Asterophryinae

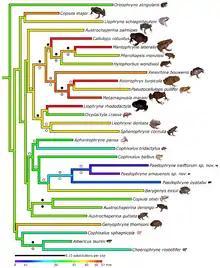
Phylogeny and evolution of body size in Asterophryinae. Colours of branches correspond to maximum male snout-vent length ("Paedophryne") or average snout-vent length within each clade on a logarithmic scale.

Microhylid frogs are generally small. A few species such as "Callulops robustus" and "Asterophrys turpicola" attain snout-vent lengths (SVL) in excess of , whereas frogs in genus "Paedophryne" are particularly small, and "Paedophryne amauensis" is the world's smallest known vertebrate, attaining an average body size of only (range 7.0–8.0 mm).